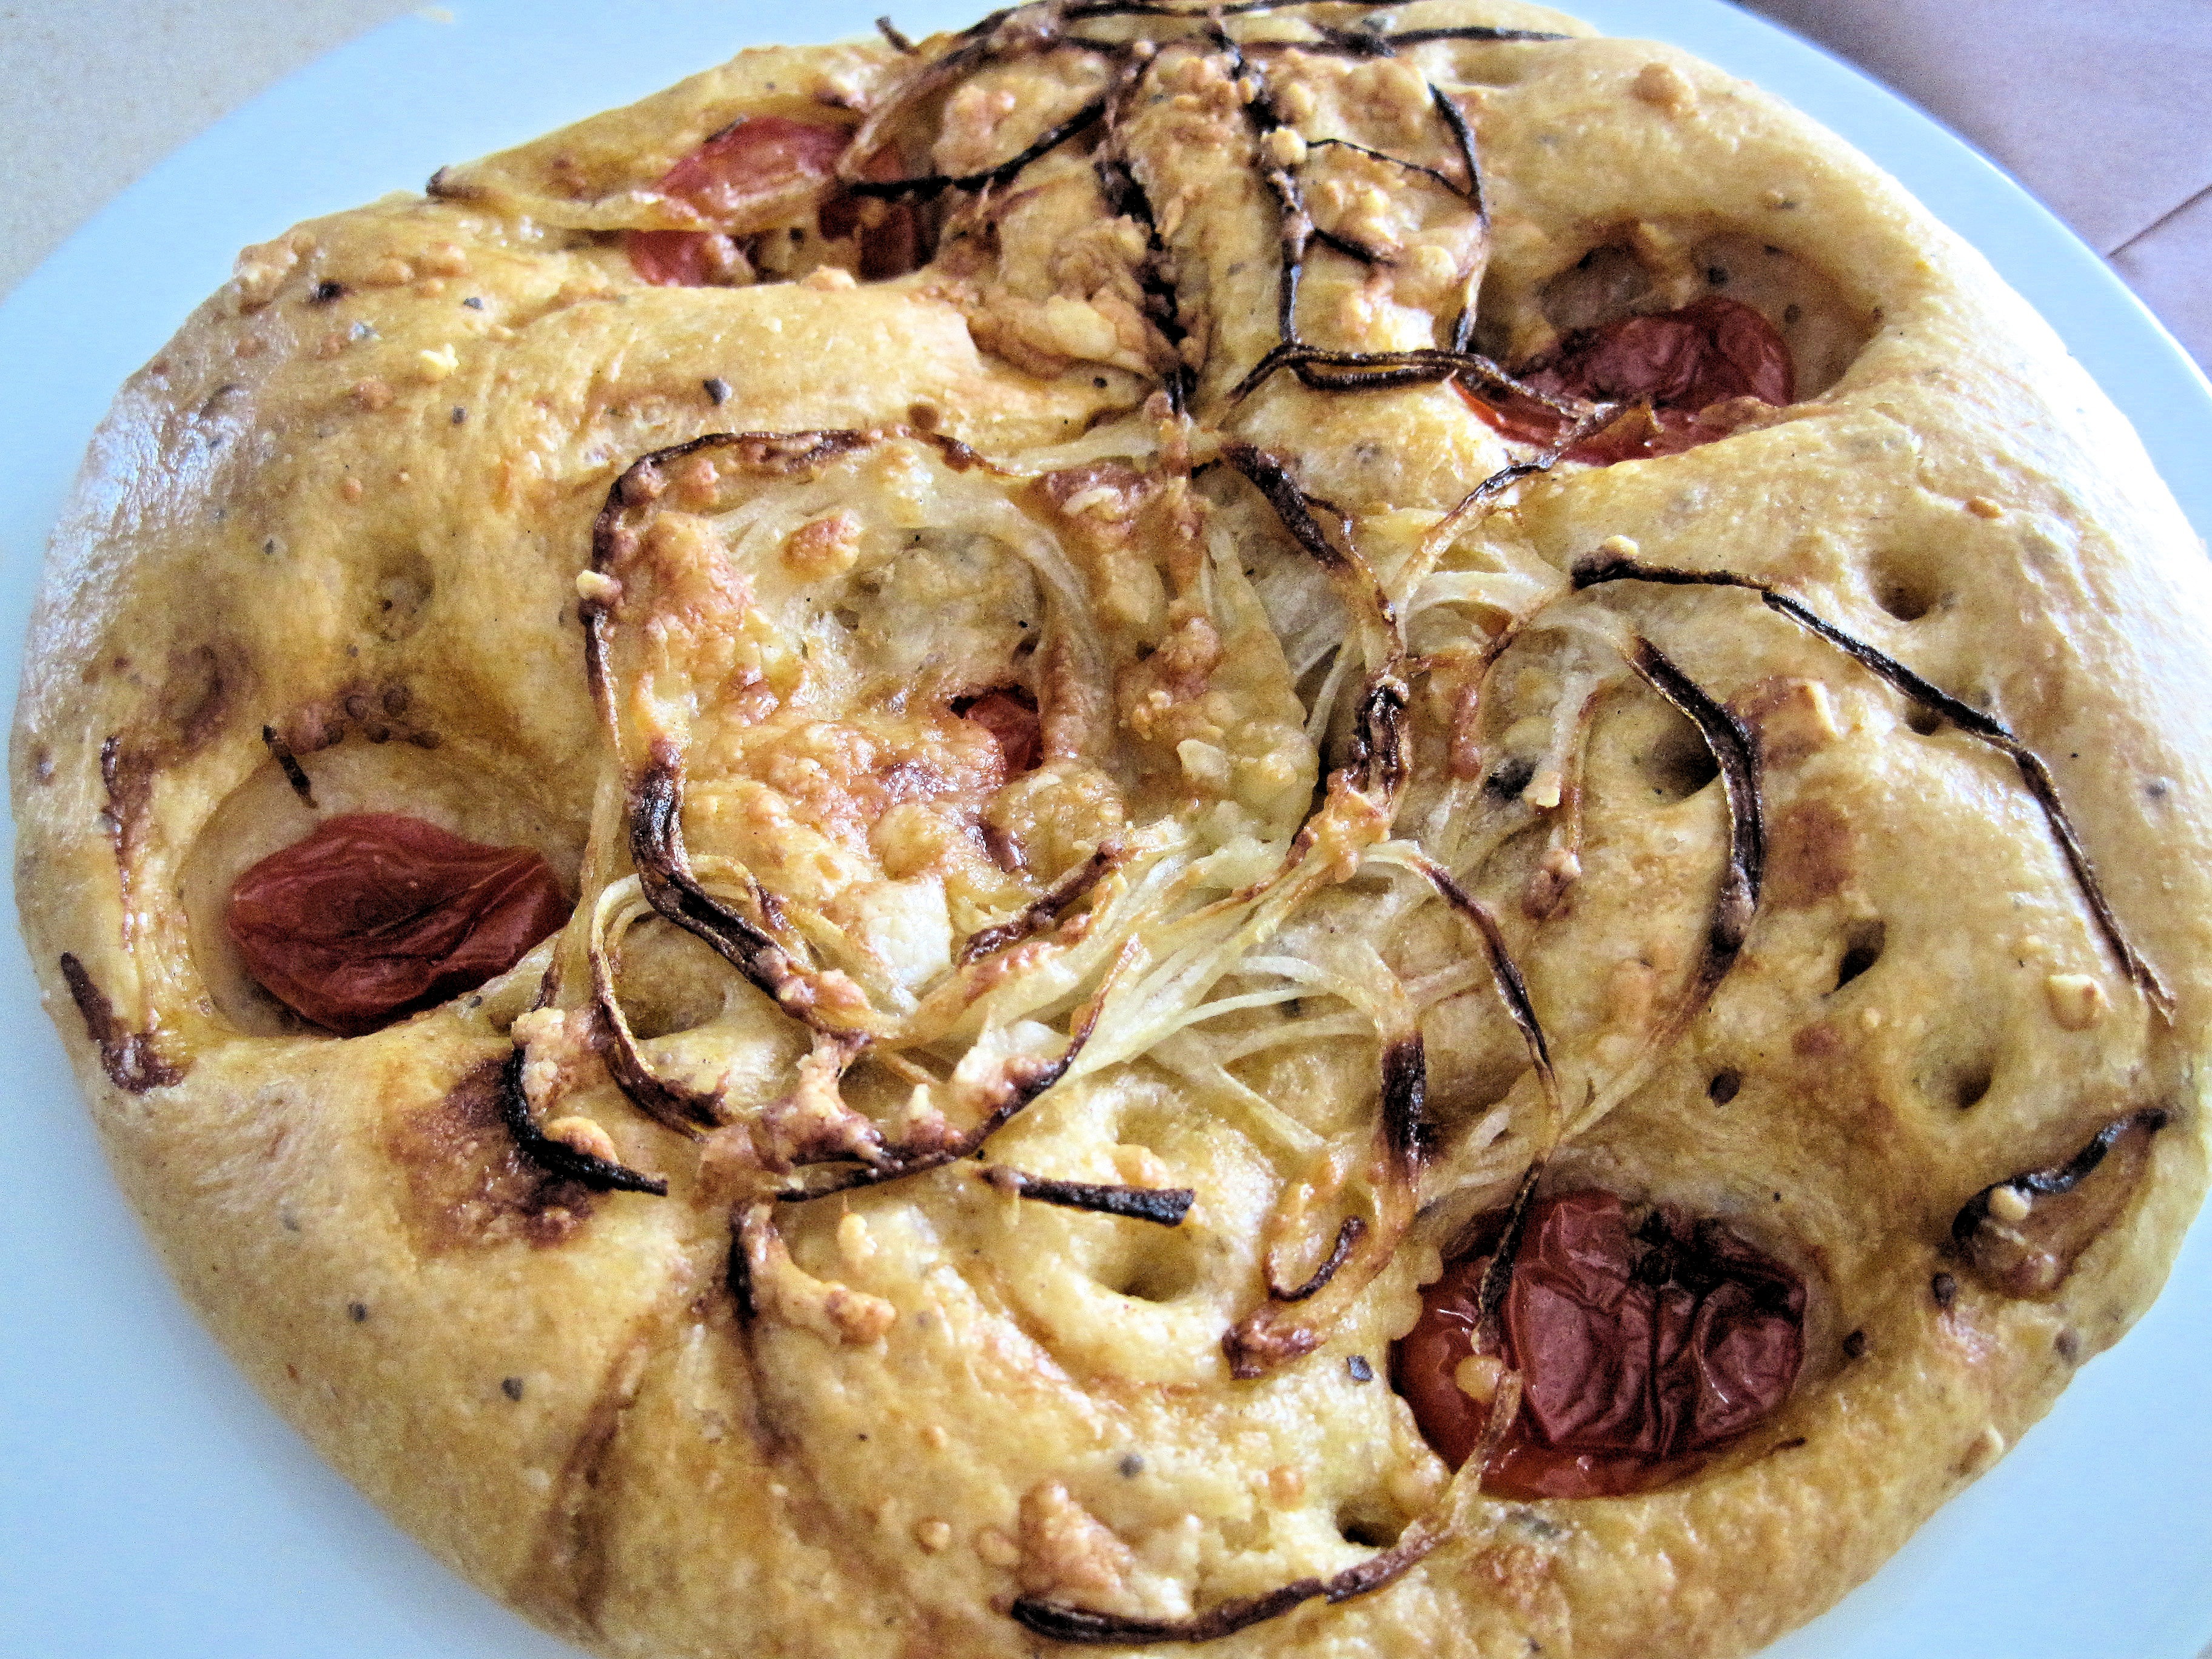
dish, meal, food, produce, breakfast, baking, dessert, cuisine, bread, cherry pie, herbs, onions, baked goods, tomatoe, focaccia